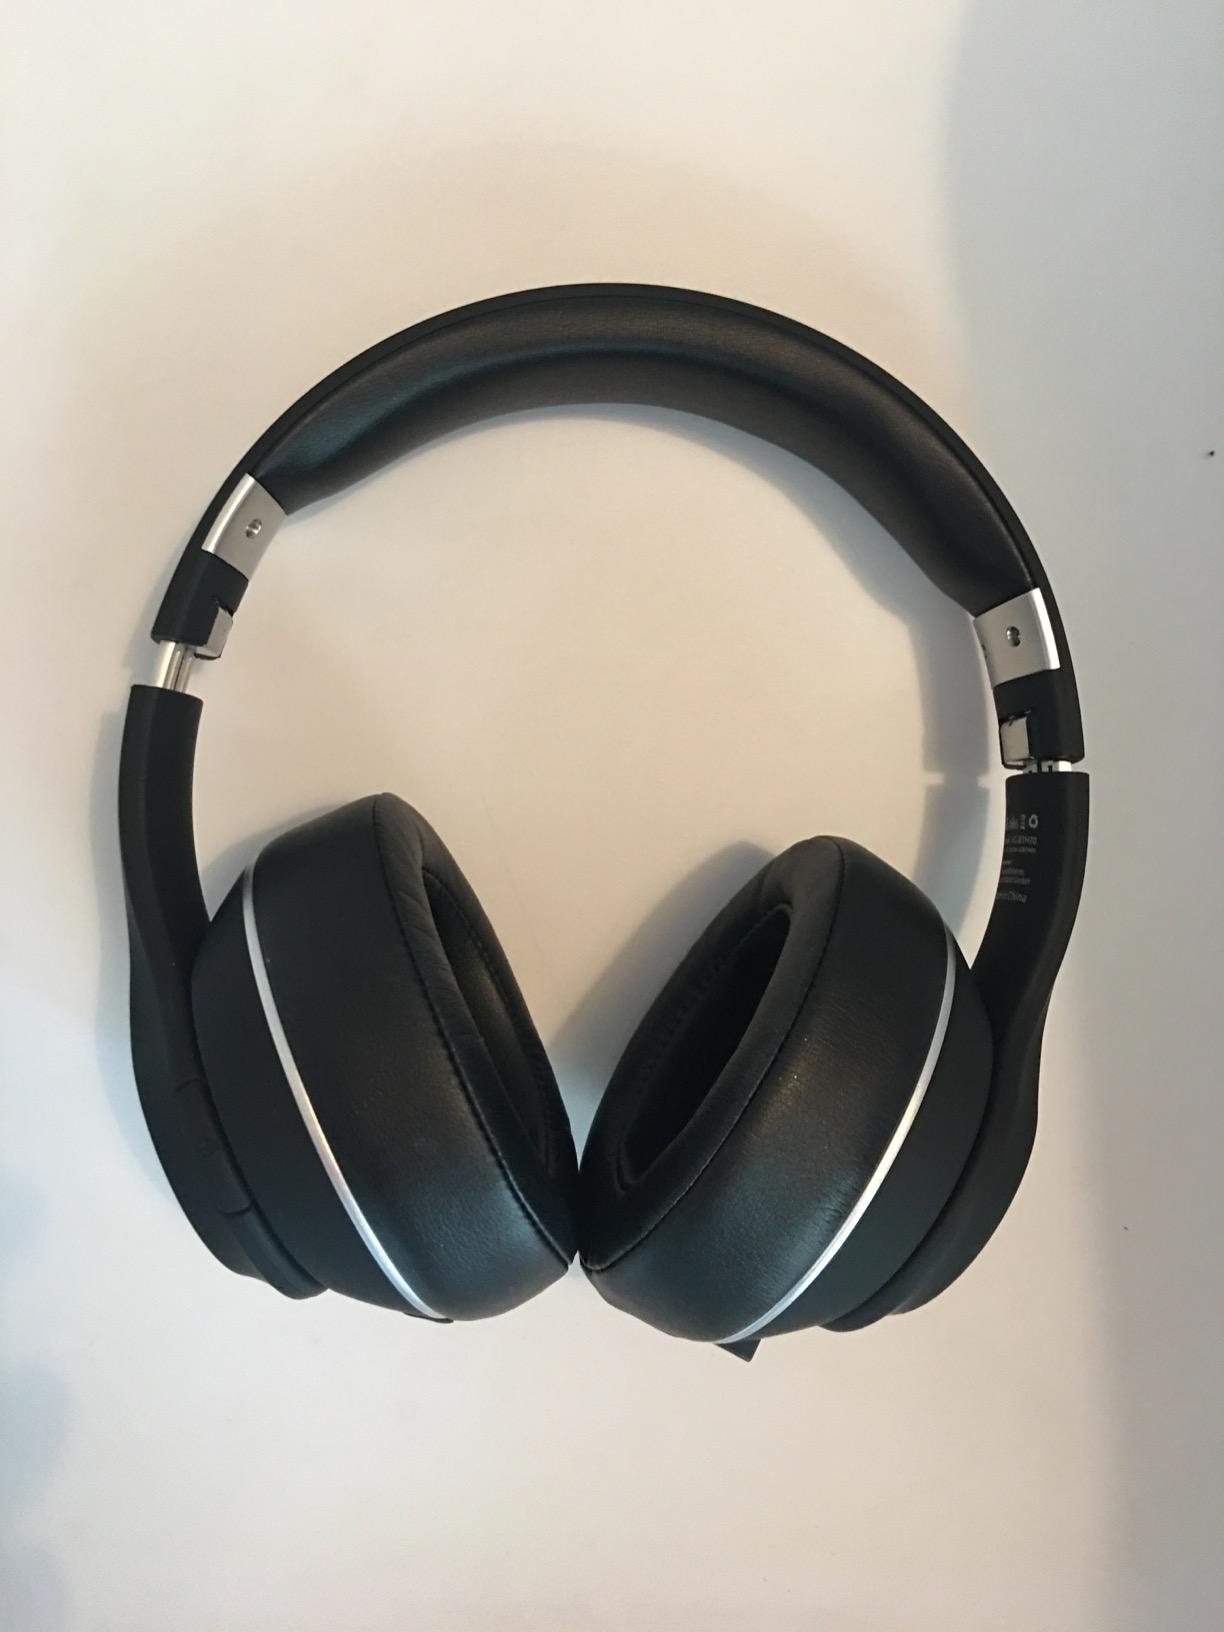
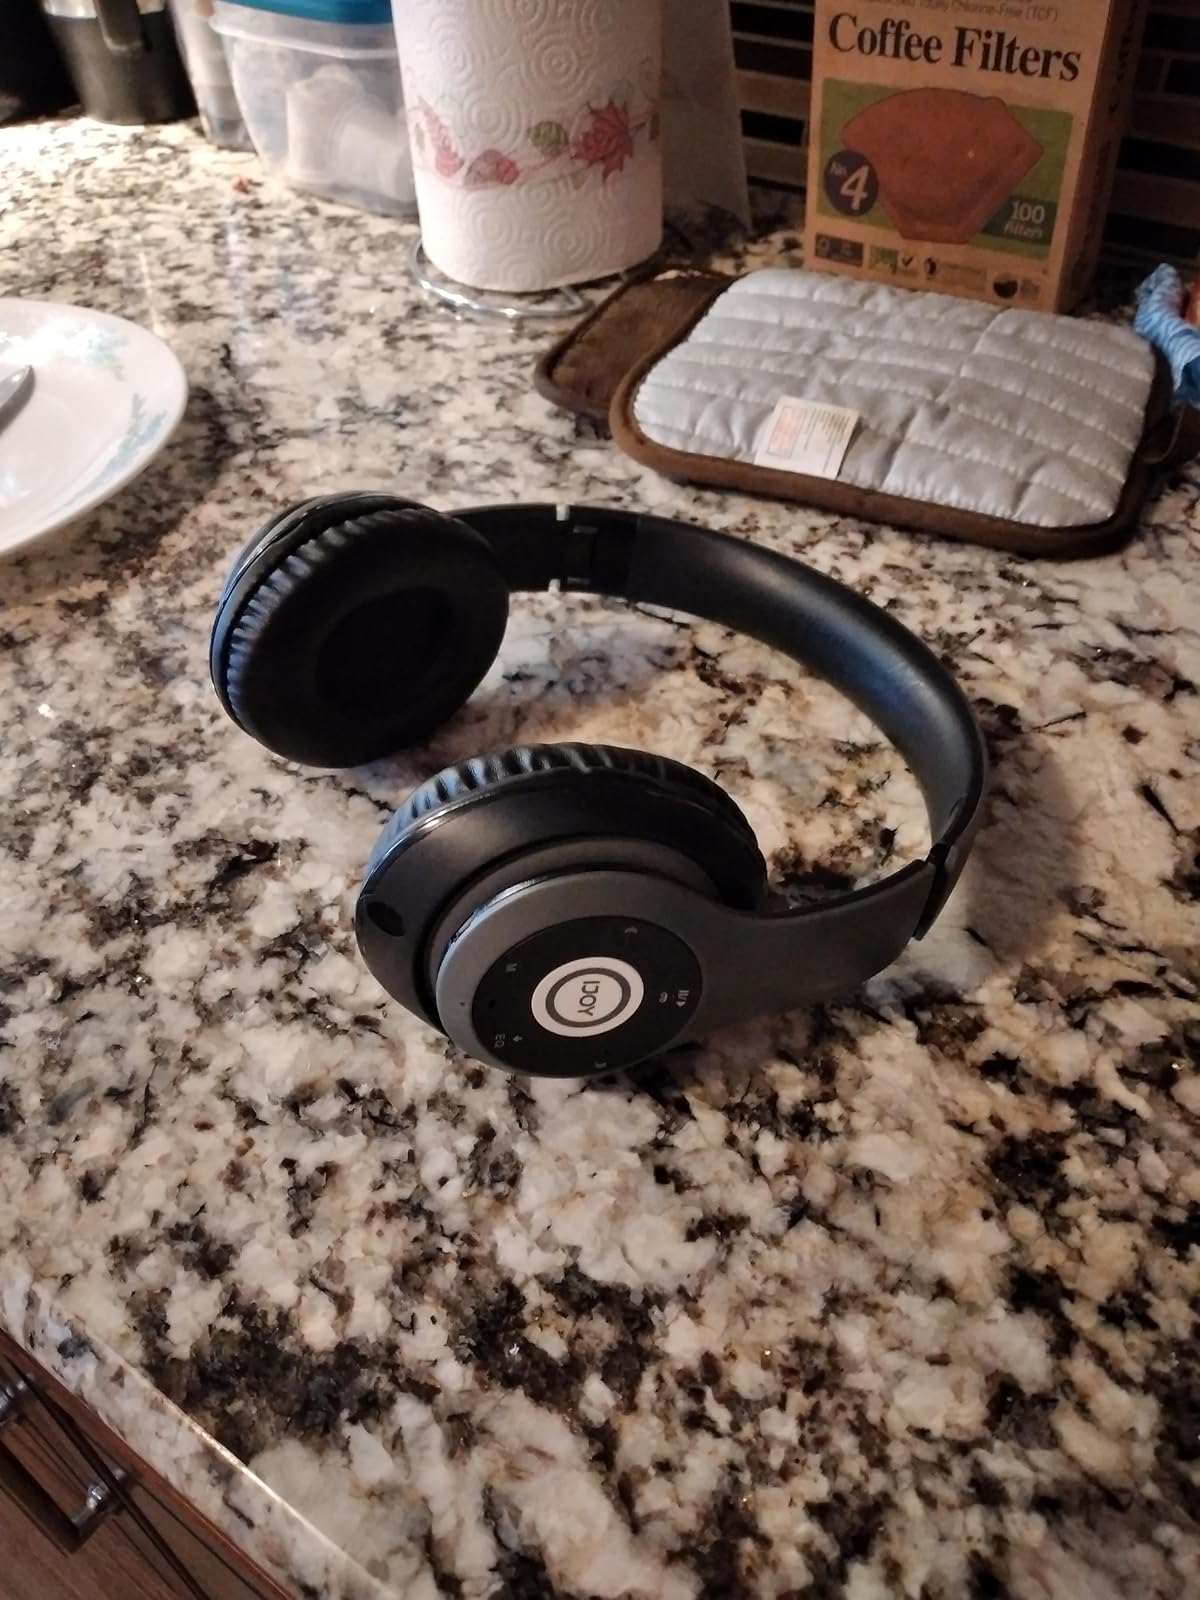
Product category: headphones
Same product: no